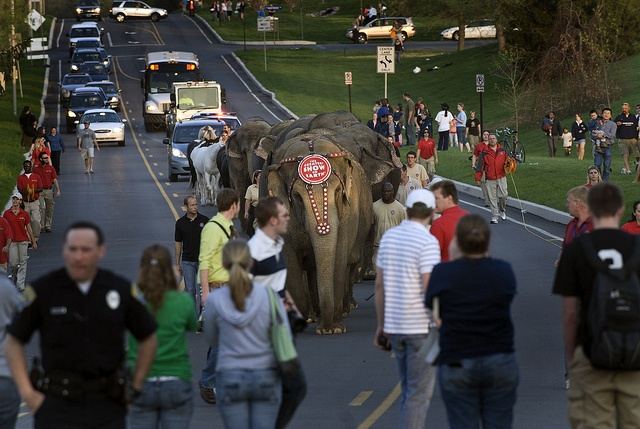
a bunch of people walk along with an elephant on a street
Elephants are walking through a crowded street as police watch
A decorated elephant being escorted down a city street.
an elephant being walked up a busy street with lots of people and cars.
Several elephants and a few other animals are being led down a street where people are watching.